Coffee production in Uganda

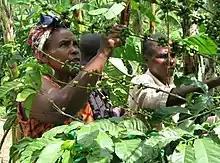
A female coffee farmer at a field training school

Coffee is Uganda's top-earning export crop. In 1989 Uganda's coffee production capacity exceeded its quota of 2.3 million bags, but export volumes were still diminished by economic and security problems, and large amounts of coffee beans were still being smuggled out of Uganda for sale in neighbouring countries. Uganda is one of the few countries in the world with indigenous coffee, with Robusta coffee growing wild around Lake Victoria.